History of Pomerania (1806–1933)

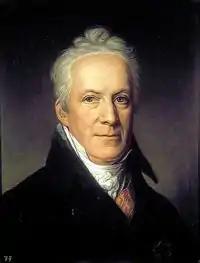
Karl August von Hardenberg

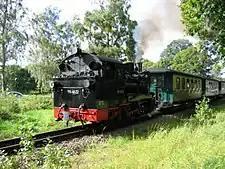
Narrow gauge railway "Rügensche Kleinbahn", operating since 1895

Although there had been a Prussian Province of Pomerania before, the Province of Pomerania was newly reconstituted in 1815, based on the "decree concerning improved establishment of provincial offices", issued by Karl August von Hardenberg on April 30, and the integration of Swedish Pomerania, handed over to Prussia on October 23.